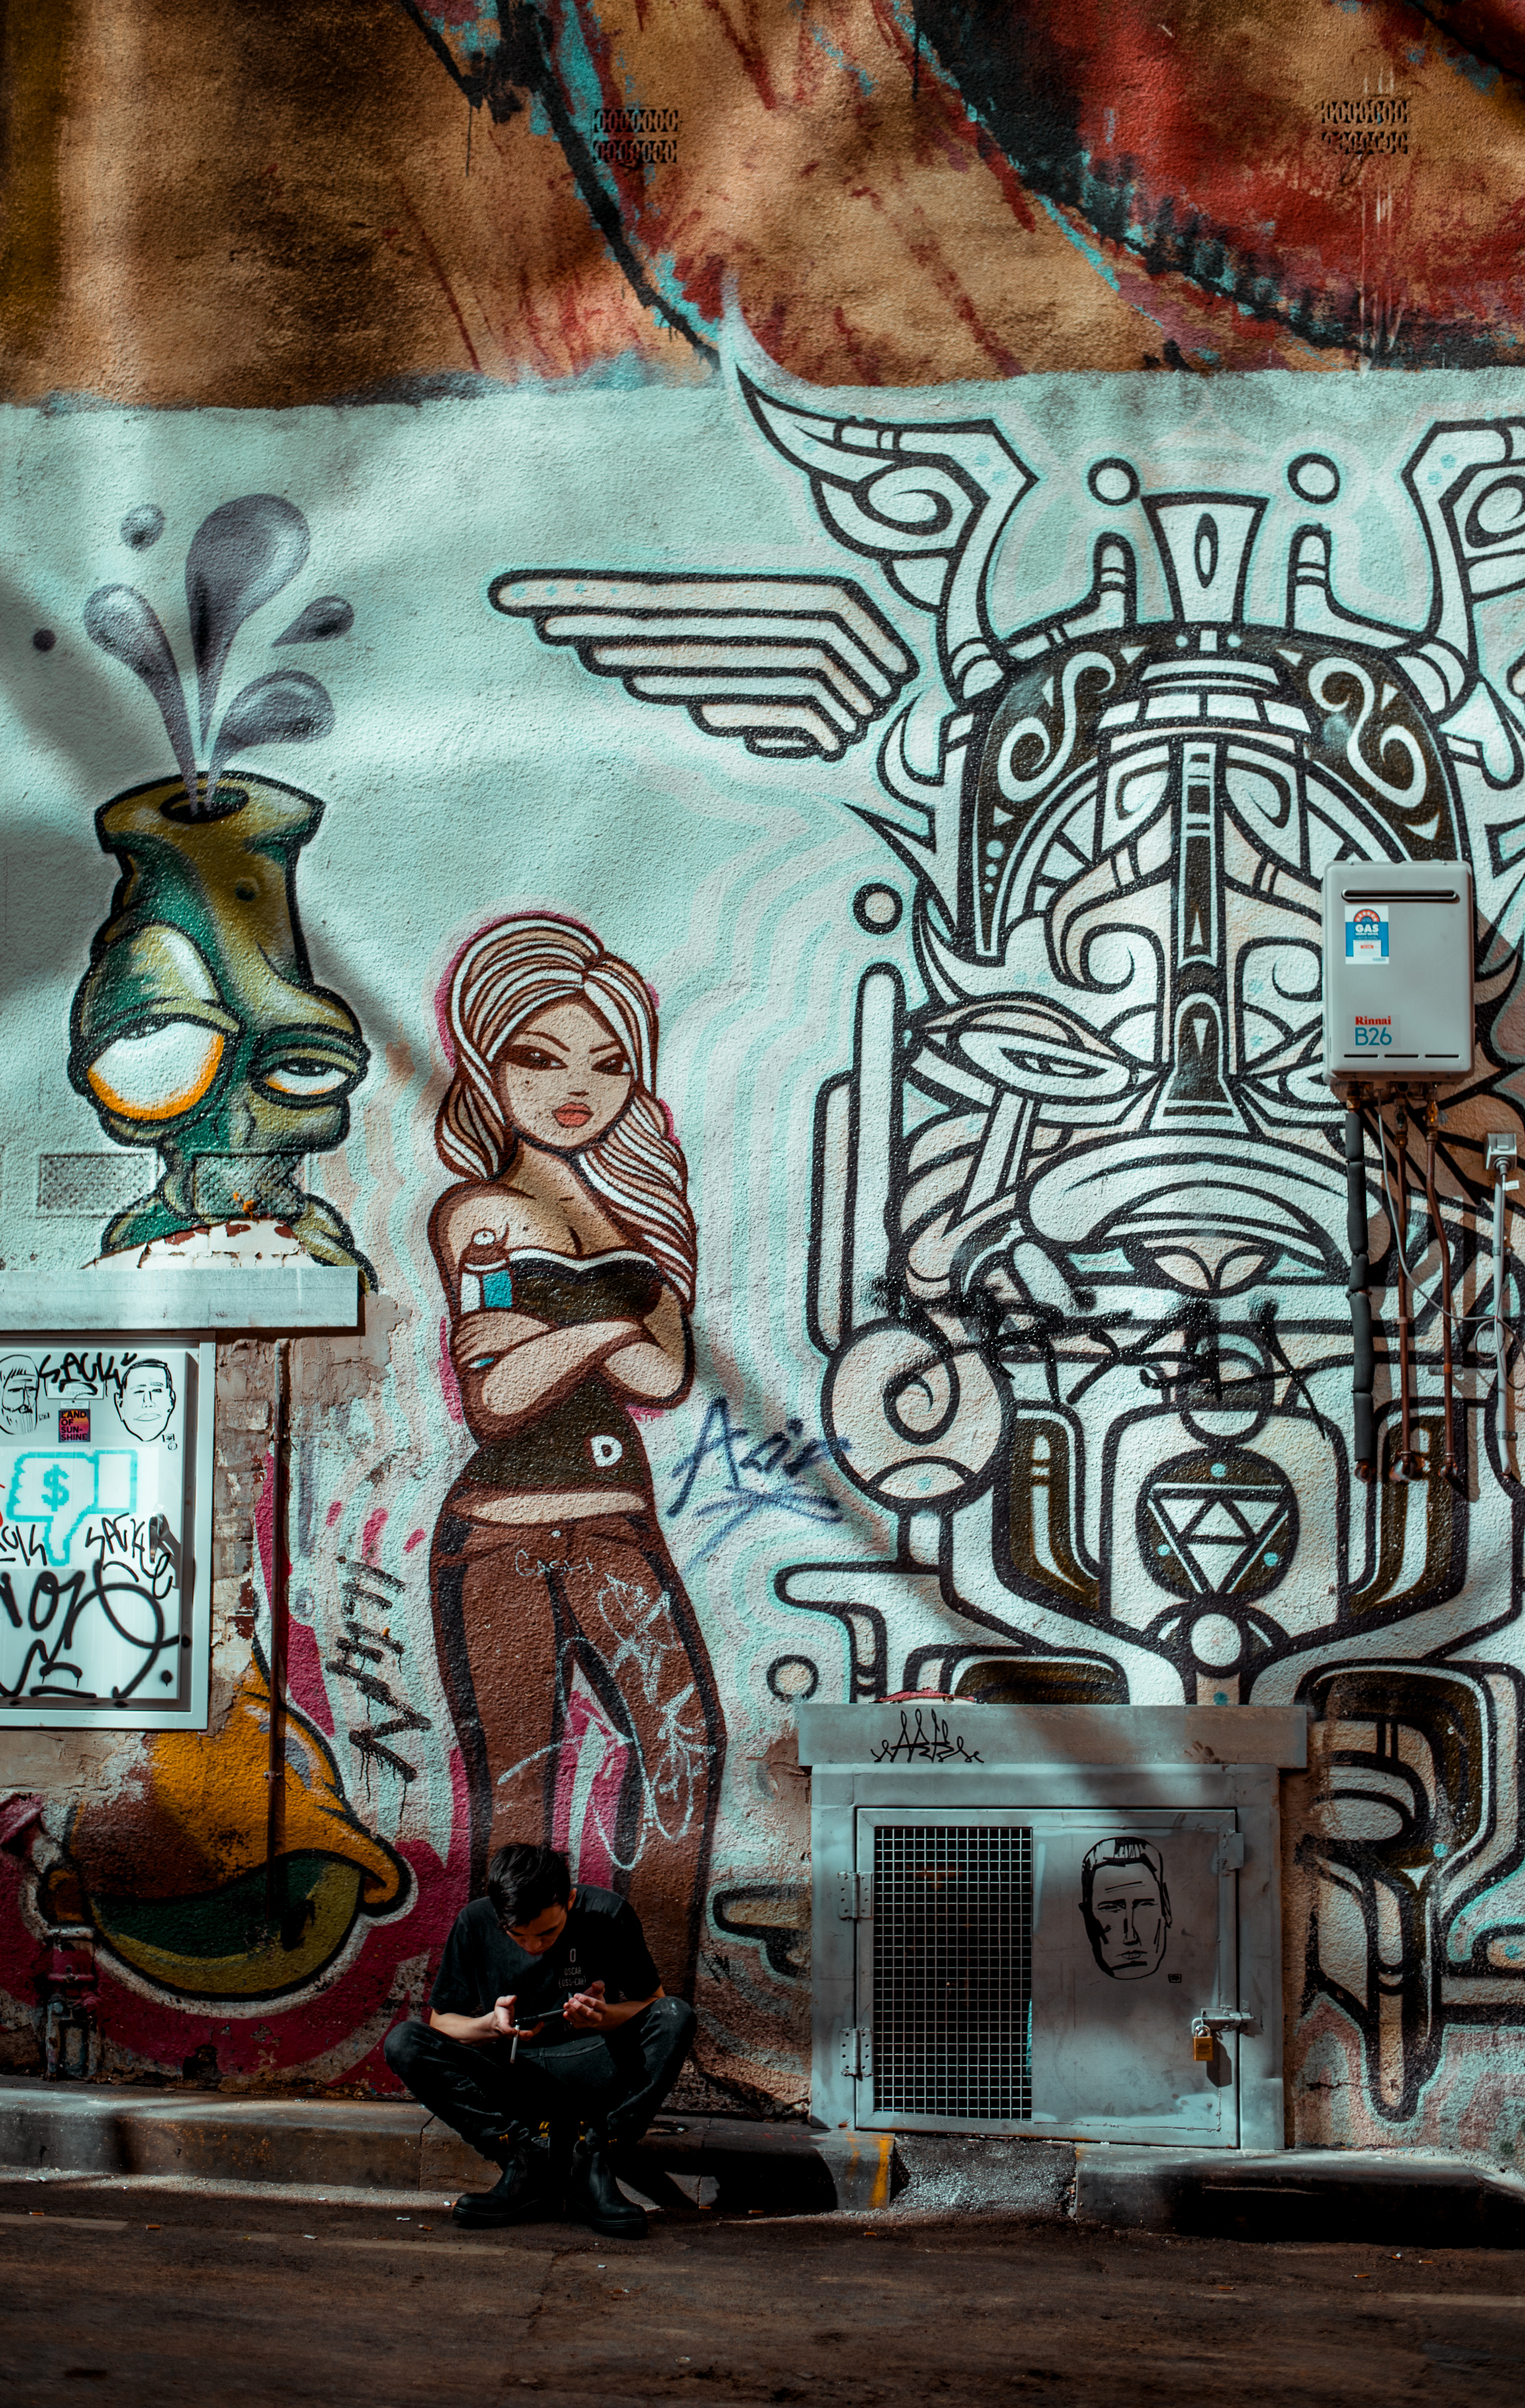
graffiti, street art, art, illustration, mural